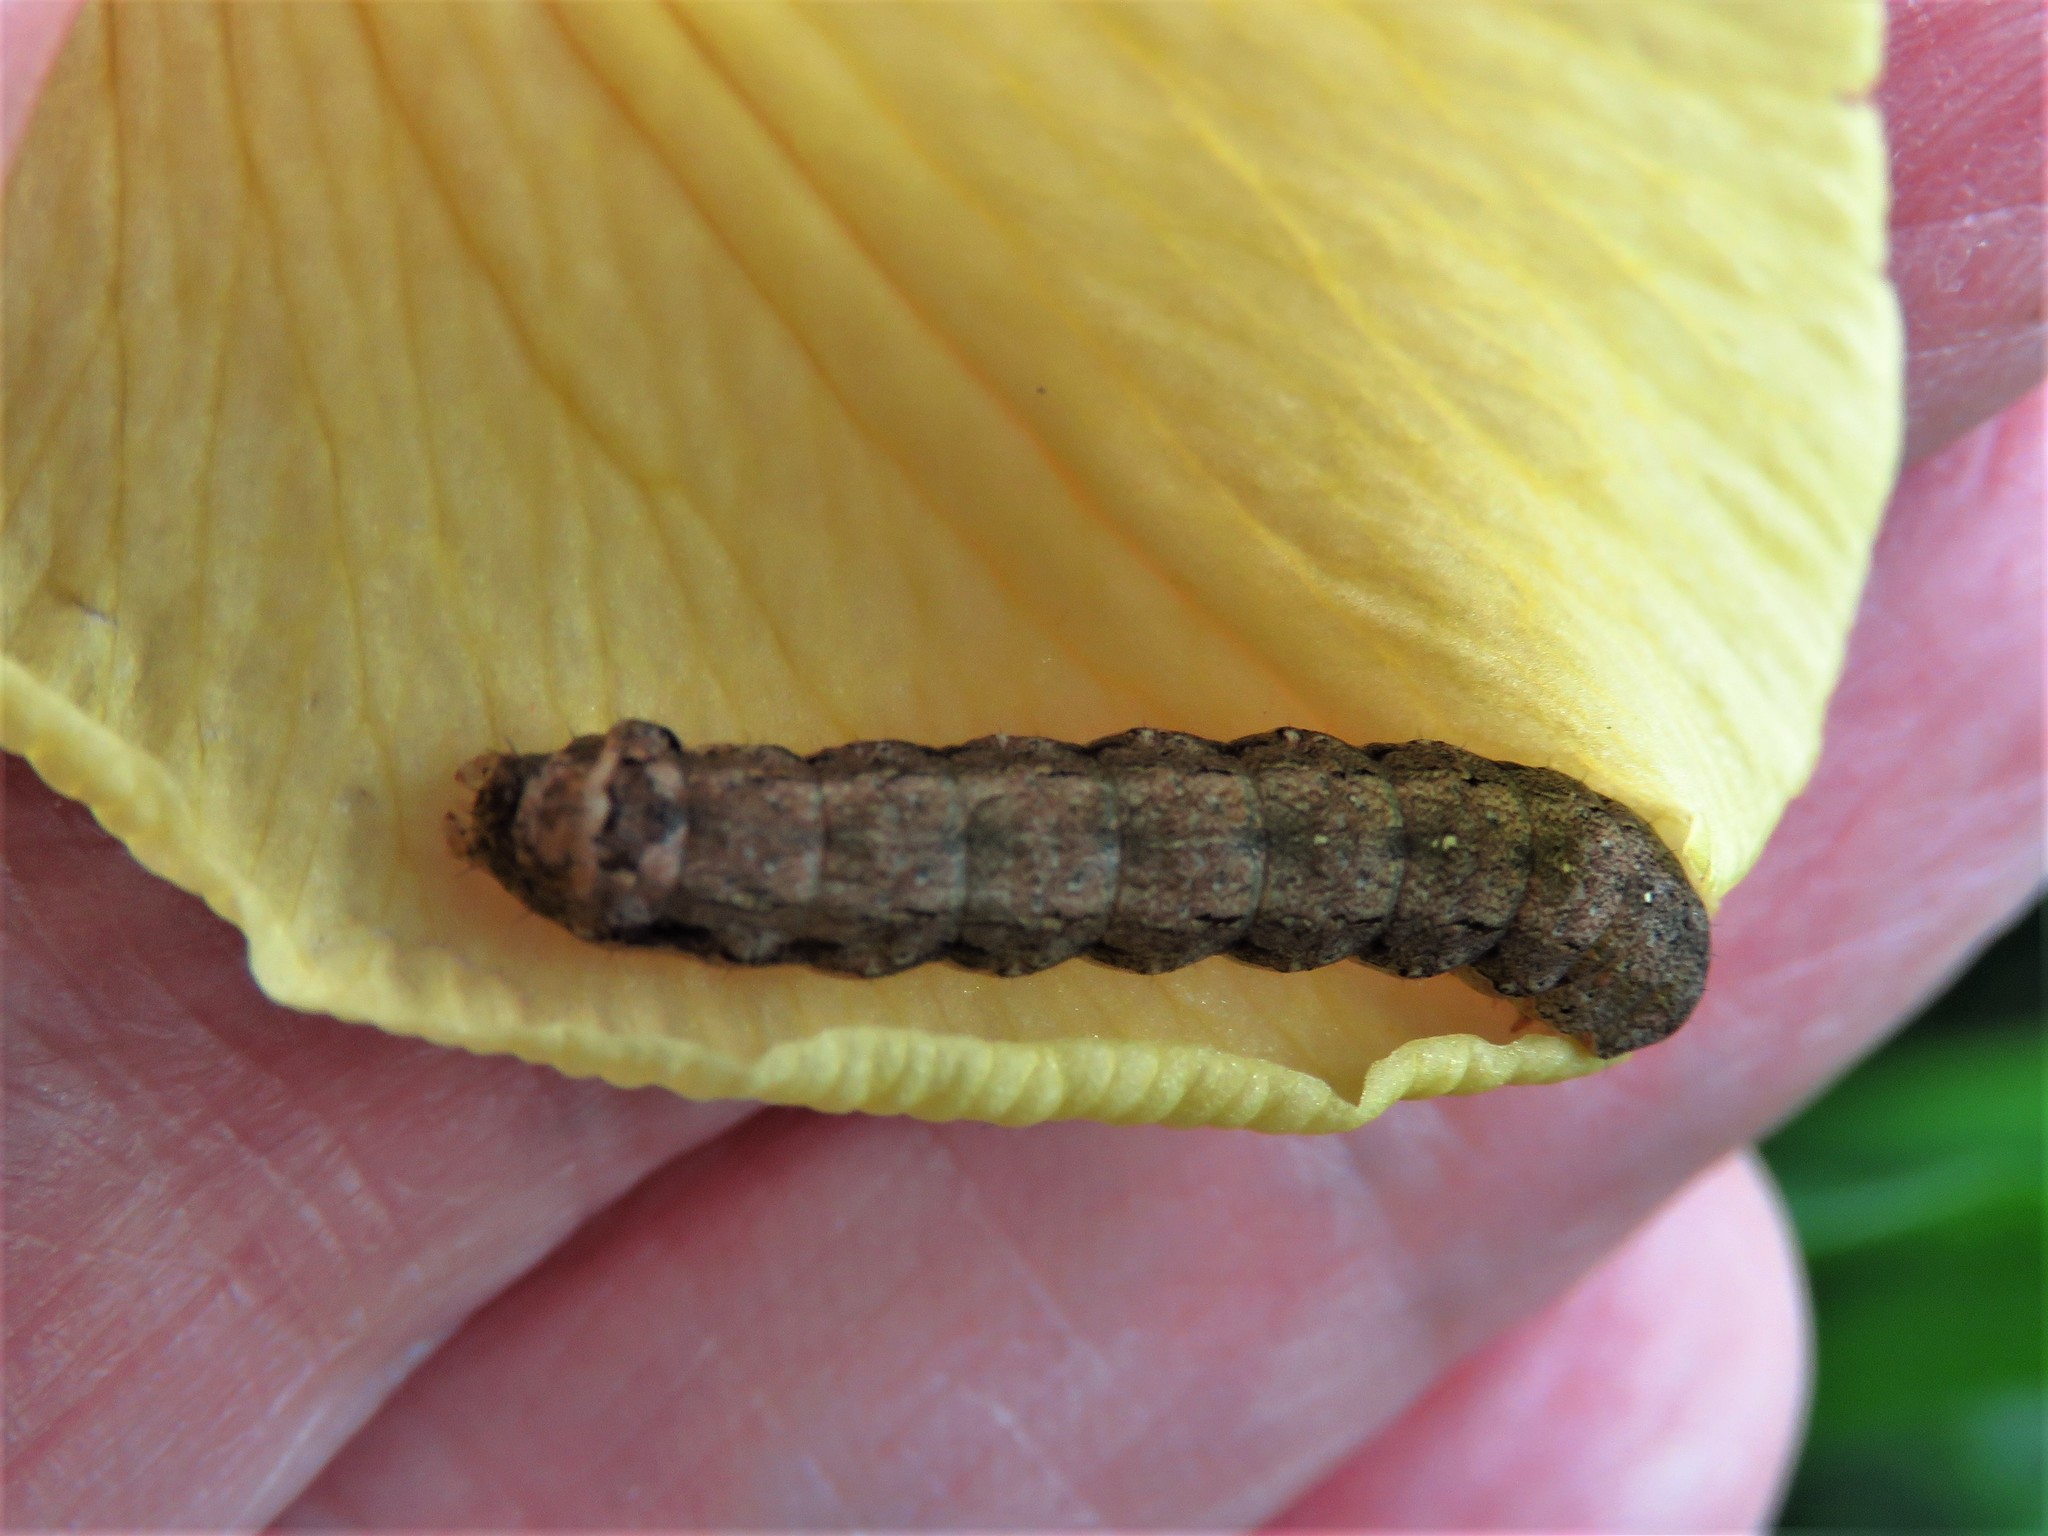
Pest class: cutworms